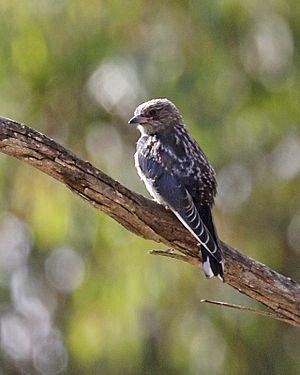
Le Langrayen sordide est une espèce de passereaux de la famille des Artamidae originaire des forêts et des bois des régions tropicales à tempérées de l'est de l'Australie. Son apparence générale peut rappeler celle d'une hirondelle, bien qu'il n'y soit que peu apparenté.